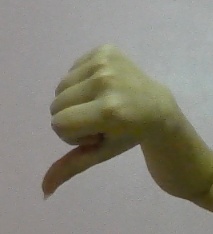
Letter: waw